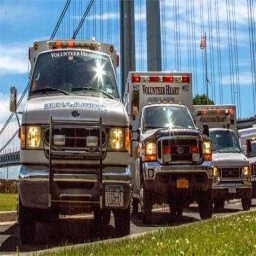
Label: ambulance